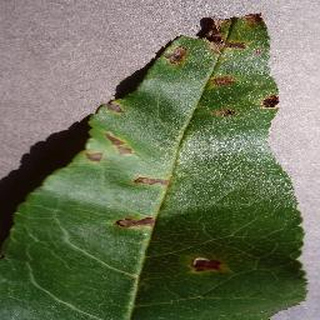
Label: peach_bacterial_spot